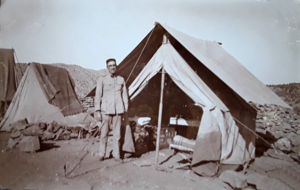
Albert Chemin devant une tente pendant la campagne du Maroc, 26 juillet 1932, Bou Souatine.
Albert Chemin, né le 21 novembre 1903 à Toulouse et mort le 15 septembre 1986 à l’hôpital militaire Larrey de Toulouse, est un pionnier de la médecine aéronautique. Médecin-colonel de l’Armée de l’air, il est notamment décoré de la croix de guerre des Théâtres d'opérations extérieurs pendant la campagne de pacification du Maroc, où il organise les premières évacuations sanitaires aériennes. Il a été directeur du Centre d'examen médical du personnel navigant de Bordeaux de 1946 à 1961.